Money Munchers

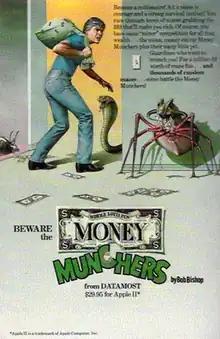

Money Munchers (appearing on the title screen as Money Muncher) is an Apple II maze video game published by Datamost in 1982. It was written by Bob Bishop after he retired from Apple Computer in 1981.